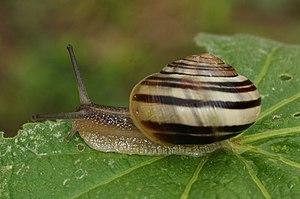
Le Site de Grand Intérêt Biologique des Viviers, plus connu sous le nom de Terril des Viviers est un ancien site de charbonnage s'étendant à l'est de Gilly, section de la ville de Charleroi.
L’Escargot des jardins est une espèce d'escargot, de la famille des Helicidae, de la sous-famille des Helicinae et du genre Cepaea.
L'expression « biodiversité ordinaire » désigne, en écologie, l'ensemble des espèces abondantes dans un écosystème donné. Face au constat d'une régression de la diversité animale, floristique, fongique et génétique parmi des espèces autrefois très communes, de nombreux auteurs invitent à accorder une attention plus soutenue à la nature ordinaire et à la protéger dans des espaces tels que les villes, les zones humides.